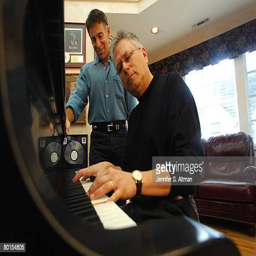
film score artist and composer are photographed in studio for newspaper